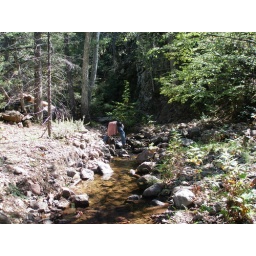
The Sierra Madre seemed like many other mountain ranges in New Mexico, but there was water in every canyon.